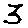
Label: 3